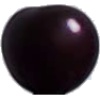
Label: Cherry Wax Black 1